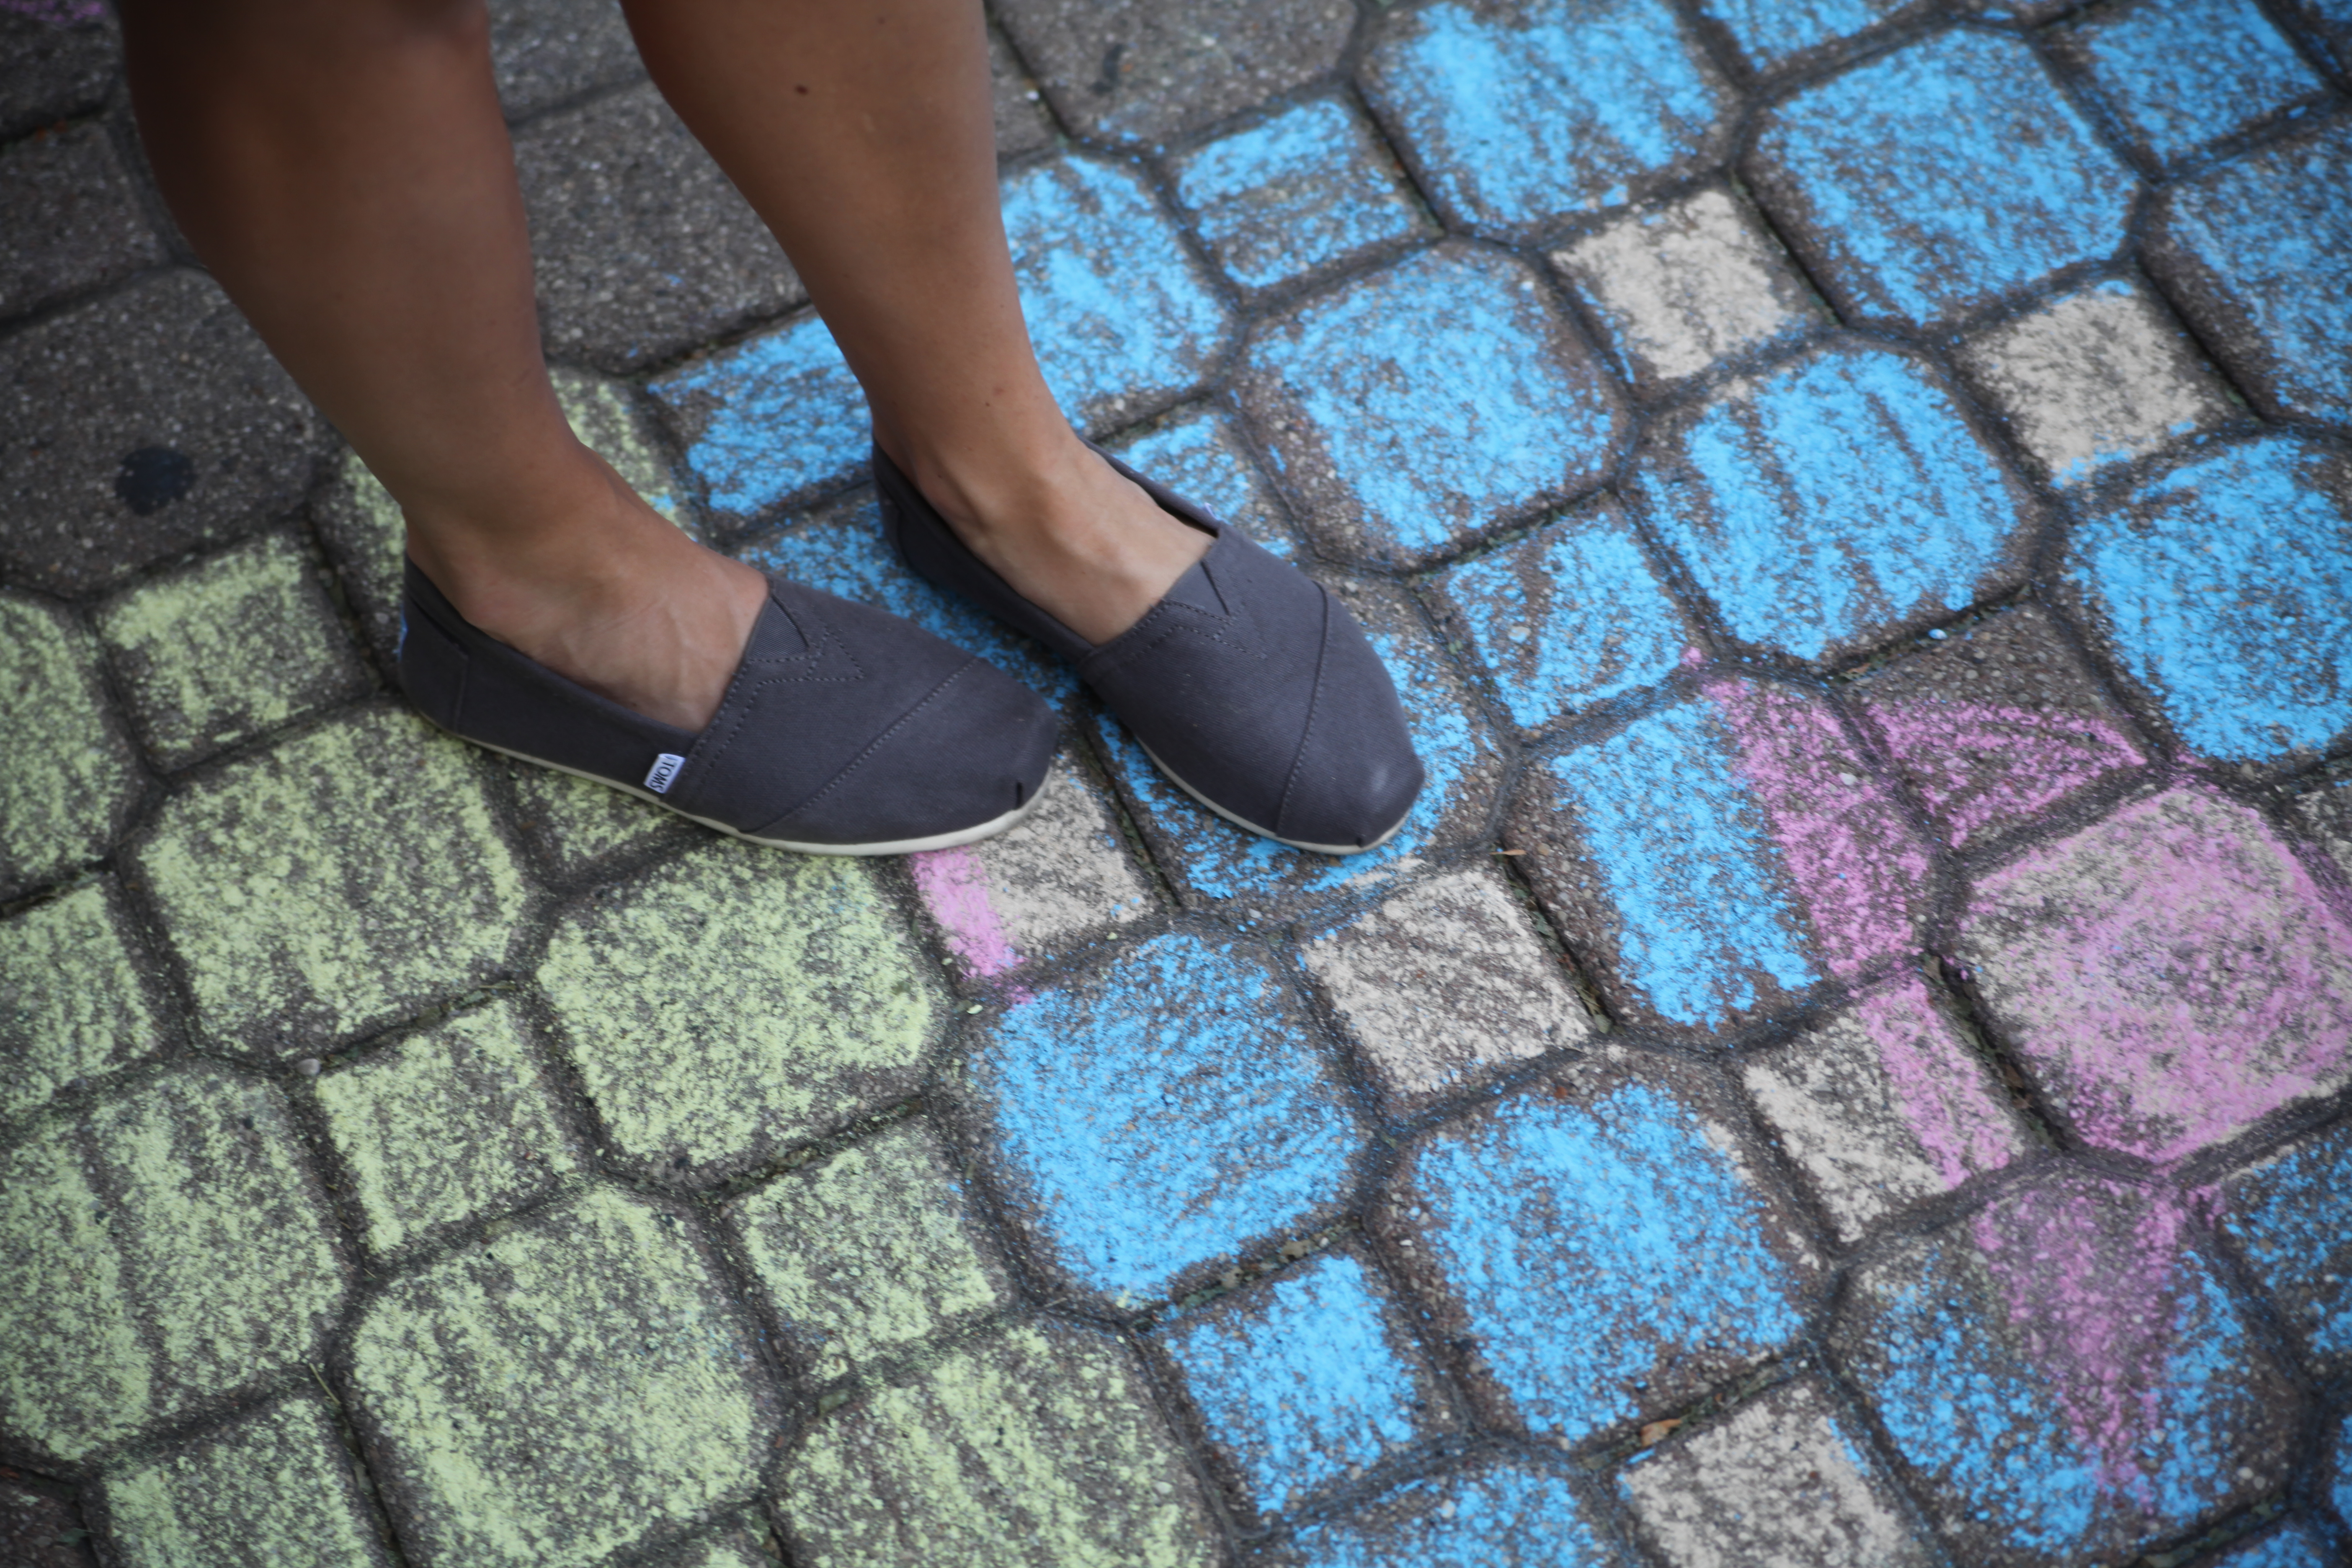
shoe, feet, leg, standing, pattern, color, blue, human body, shoes, art, colors, chalk, design, footwear, colours, flooring, road surface